Trams in Kolkata

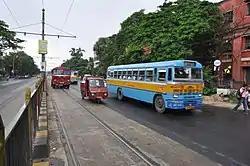
Tram tracks on Acharya Praphulla Chandra Roy Road.

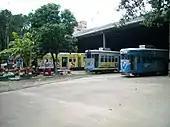
Gariahat tram depot is the newest tram depot.

After again a long 13 years gap, new tram route construction had started again in 1941. The Rajabazar line was extended to connect with Galiff Street line at Shyambazar junction via Circular Road (now Acharya Praphulla Chandra Ray Road). Two years later, when new Howrah Bridge (now Rabindra Setu) was opened, tram service started crossing the river Hooghly and connecting Kolkata & Howrah tram network. Very few times trams from Shibpur and Bandhaghat came towards Dharmatala and Rajabazar. In the same year, the Park Circus line was extended to connect with the Ballygunge line at Gariahat junction via Gariahat Road (now Syed Amir Ali Avenue). Gariahat tram depot was also constructed at that time. With this extension, total track length reached .